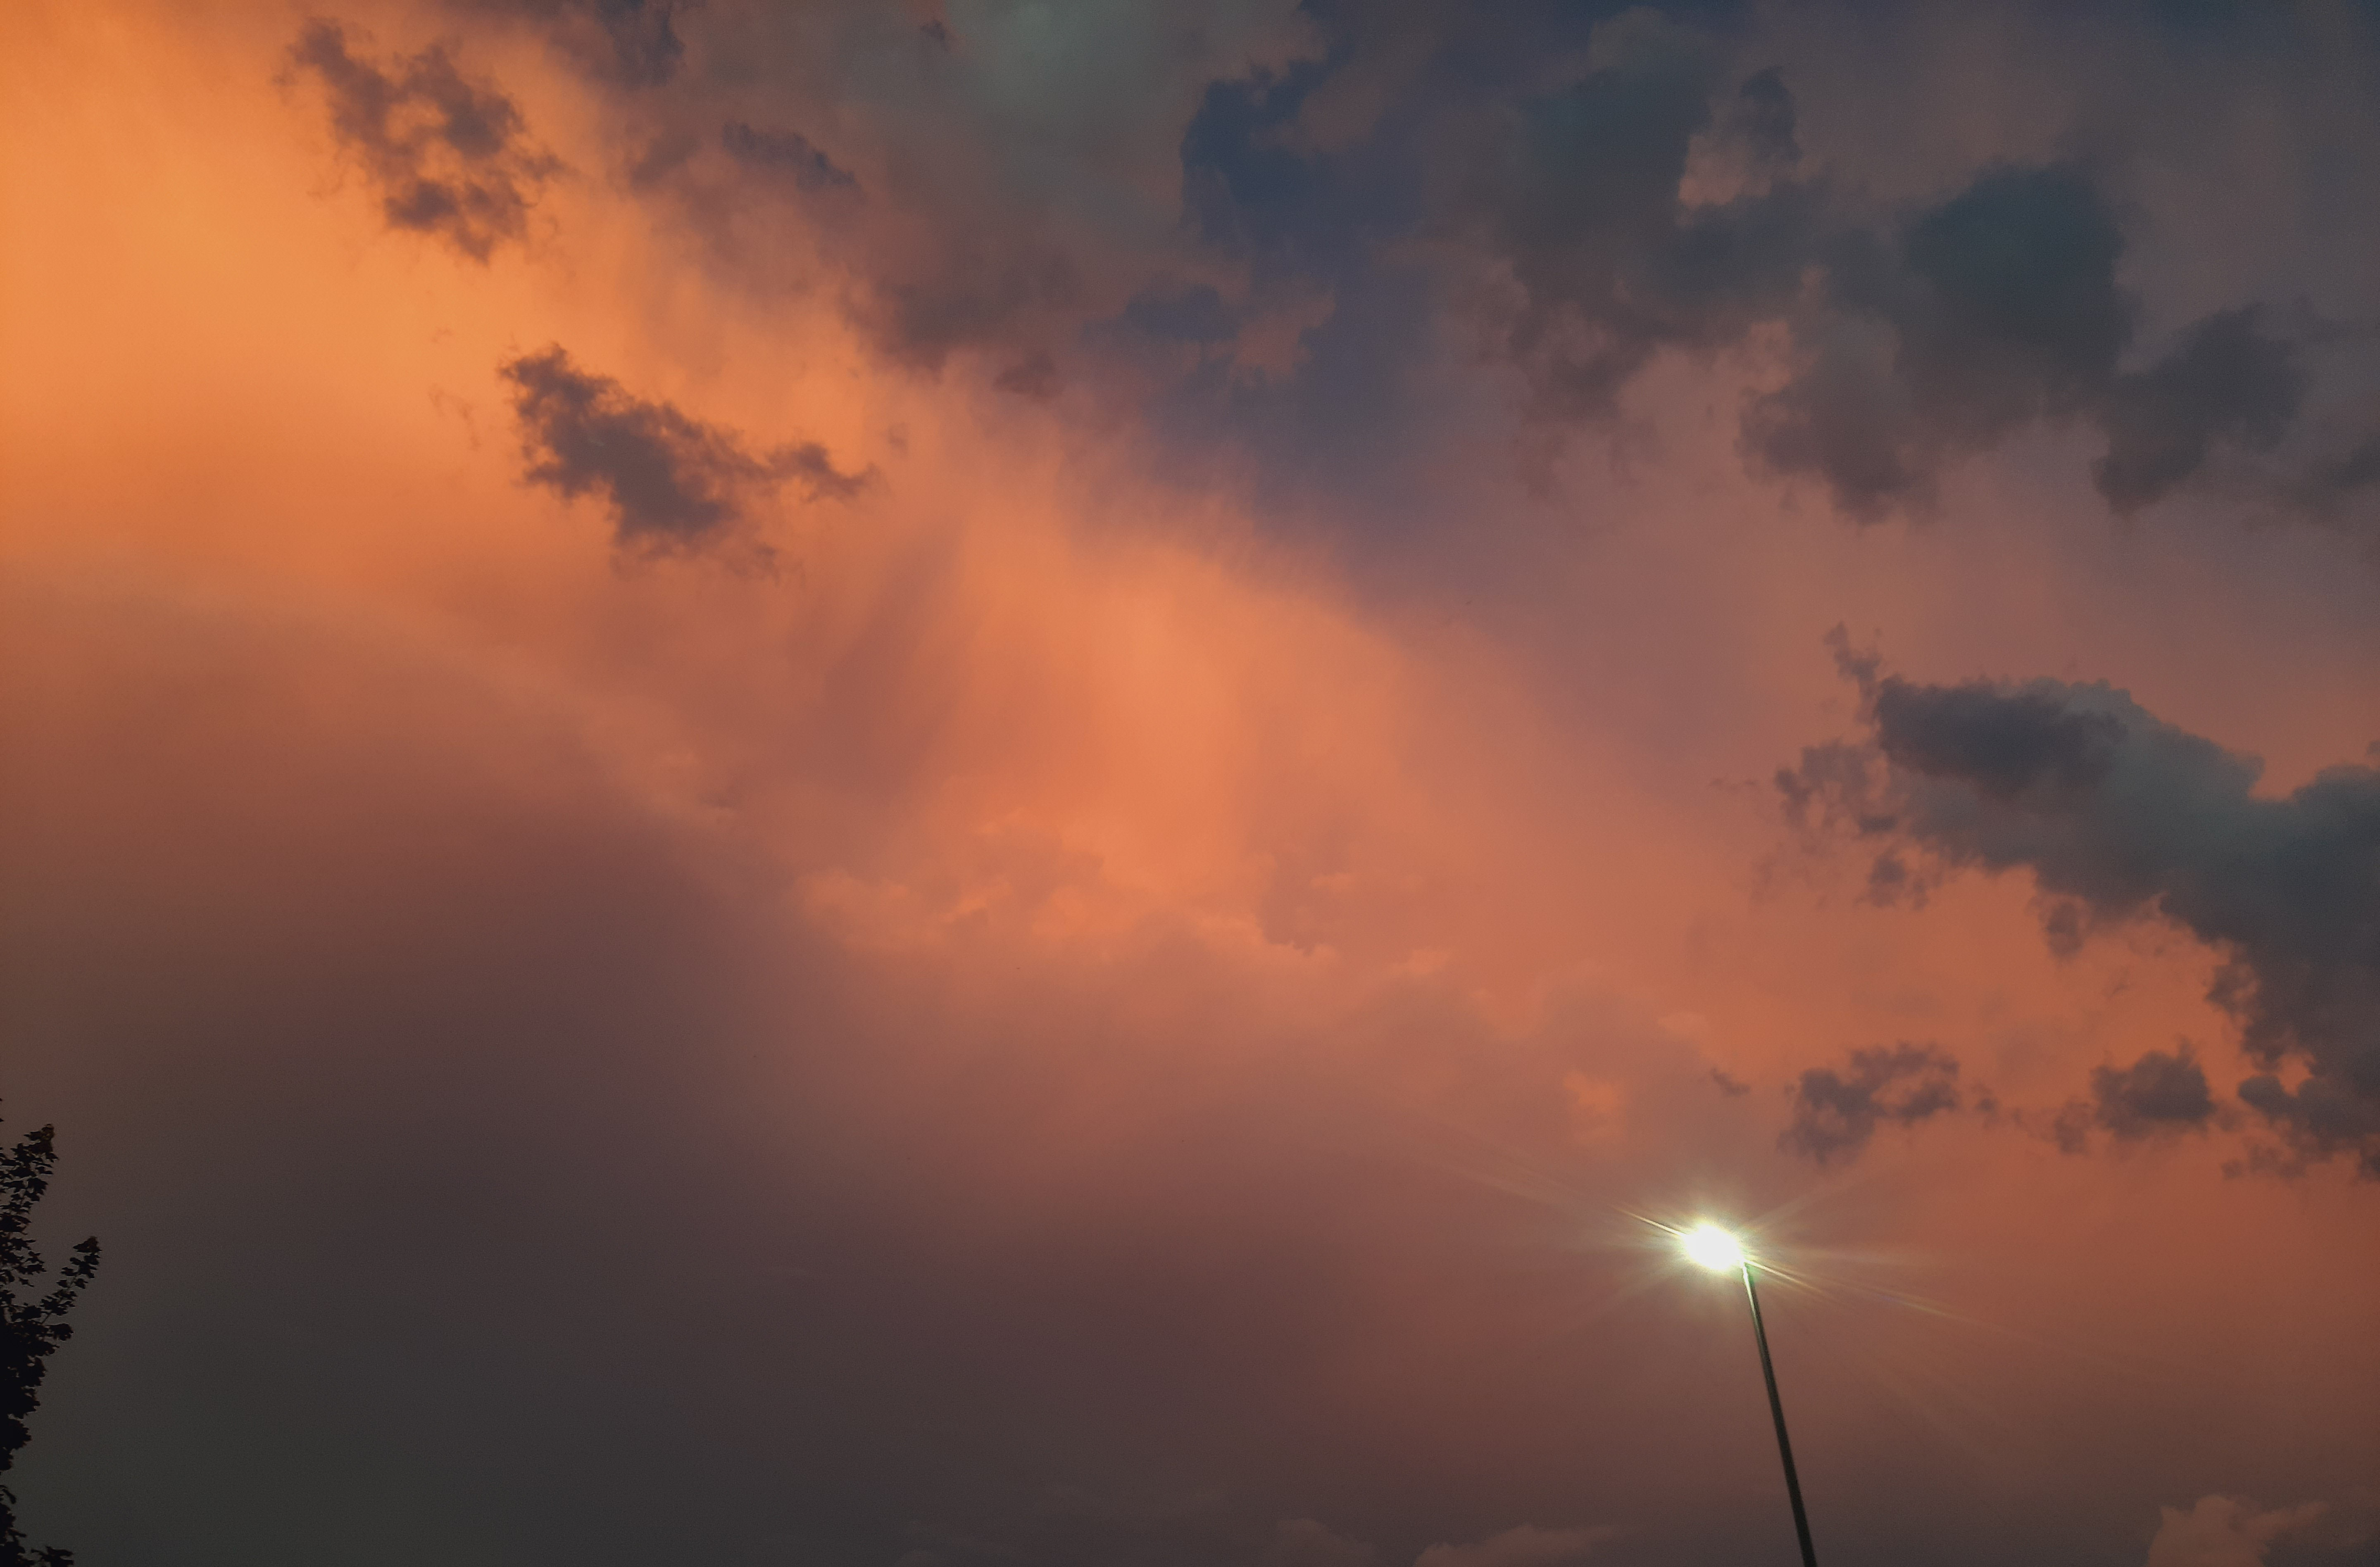
clouds, sunset, sunrise, sky, blue, orange, cloudy, weather, summer, evening, day, contrast, background, cloud, atmosphere, ecoregion, street light, afterglow, sunlight, cumulus, dusk, red sky at morning, horizon, landscape, natural landscape, heat, calm, tree, meteorological phenomenon, dawn, darkness, astronomical object, sun, storm, night, city, wind, light fixture, backlighting, midnight